118th Airlift Squadron

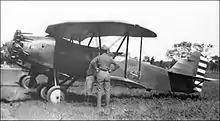
118th Observation Squadron – Curtiss XO-12 Falcon, about 1926

However, after the opening of Brainard Field in Hartford in October 1922, efforts were immediately launched to secure the Air Service unit of the 43d Division for the State of Connecticut. Rhode Island, apparently without a great deal of argument, soon relinquished its claim and the squadron was reassigned to Connecticut as the 118th Observation Squadron, Connecticut National Guard.